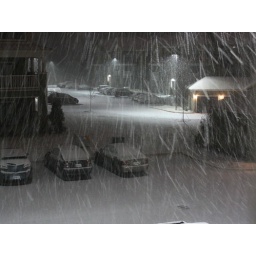
The view from the balcony in my apartment building after the snow started coming down hard.